Cadillac High Technology engine

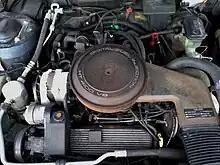
Cadillac 4.1 L engine

A new lighter V8 engine was rushed into production for 1982, the HT-4100 (option code LT8). It was a 4100 cc V8, designed for rear-wheel drive and longitudinal front-wheel drive applications sharing the same transmission bellhousing pattern as Buick, Oldsmobile, and Pontiac engine equipped rear wheel drive vehicles. A new line of downsized Cadillacs with the transverse mounted V8 engine and front wheel-drive was slated for launch in 1983, however, delays in the downsizing program shared with Buick and Oldsmobile postponed their debut until mid 1984 when they were introduced as early 1985 models and shared what is known as the "Metric" bellhousing pattern.